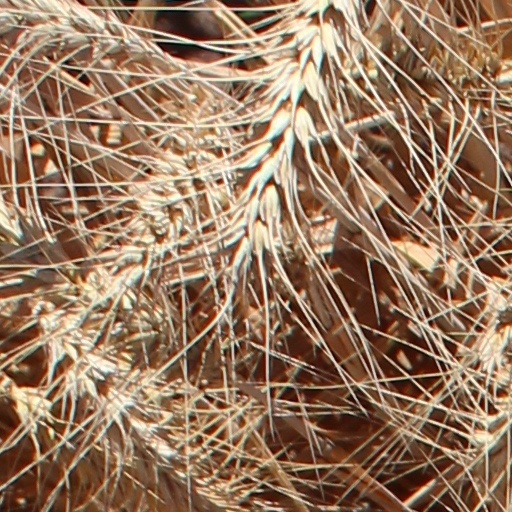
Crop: wheat